Gudur revenue division

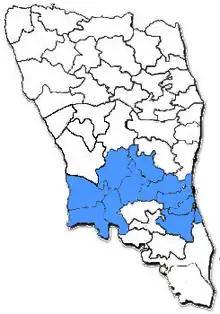
Gudur revenue division during 2013–2022 when it was part of Nellore district

As of 2011 census, Gudur revenue division comprised 15 mandals: Balayapalle, Chillakur, Chittamur, Dakkili, Doravarisatram, Gudur, Kota, Manubolu, Naidupet, Ojili, Pellakur, Sullurpeta, Tada, Vakadu and Venkatagiri. In 2013, the six mandals of the division, namely, Doravarisatram, Naidupeta, Ojili, Pellakur, Sullurupeta and Tada were transferred to the Naidupeta revenue division.